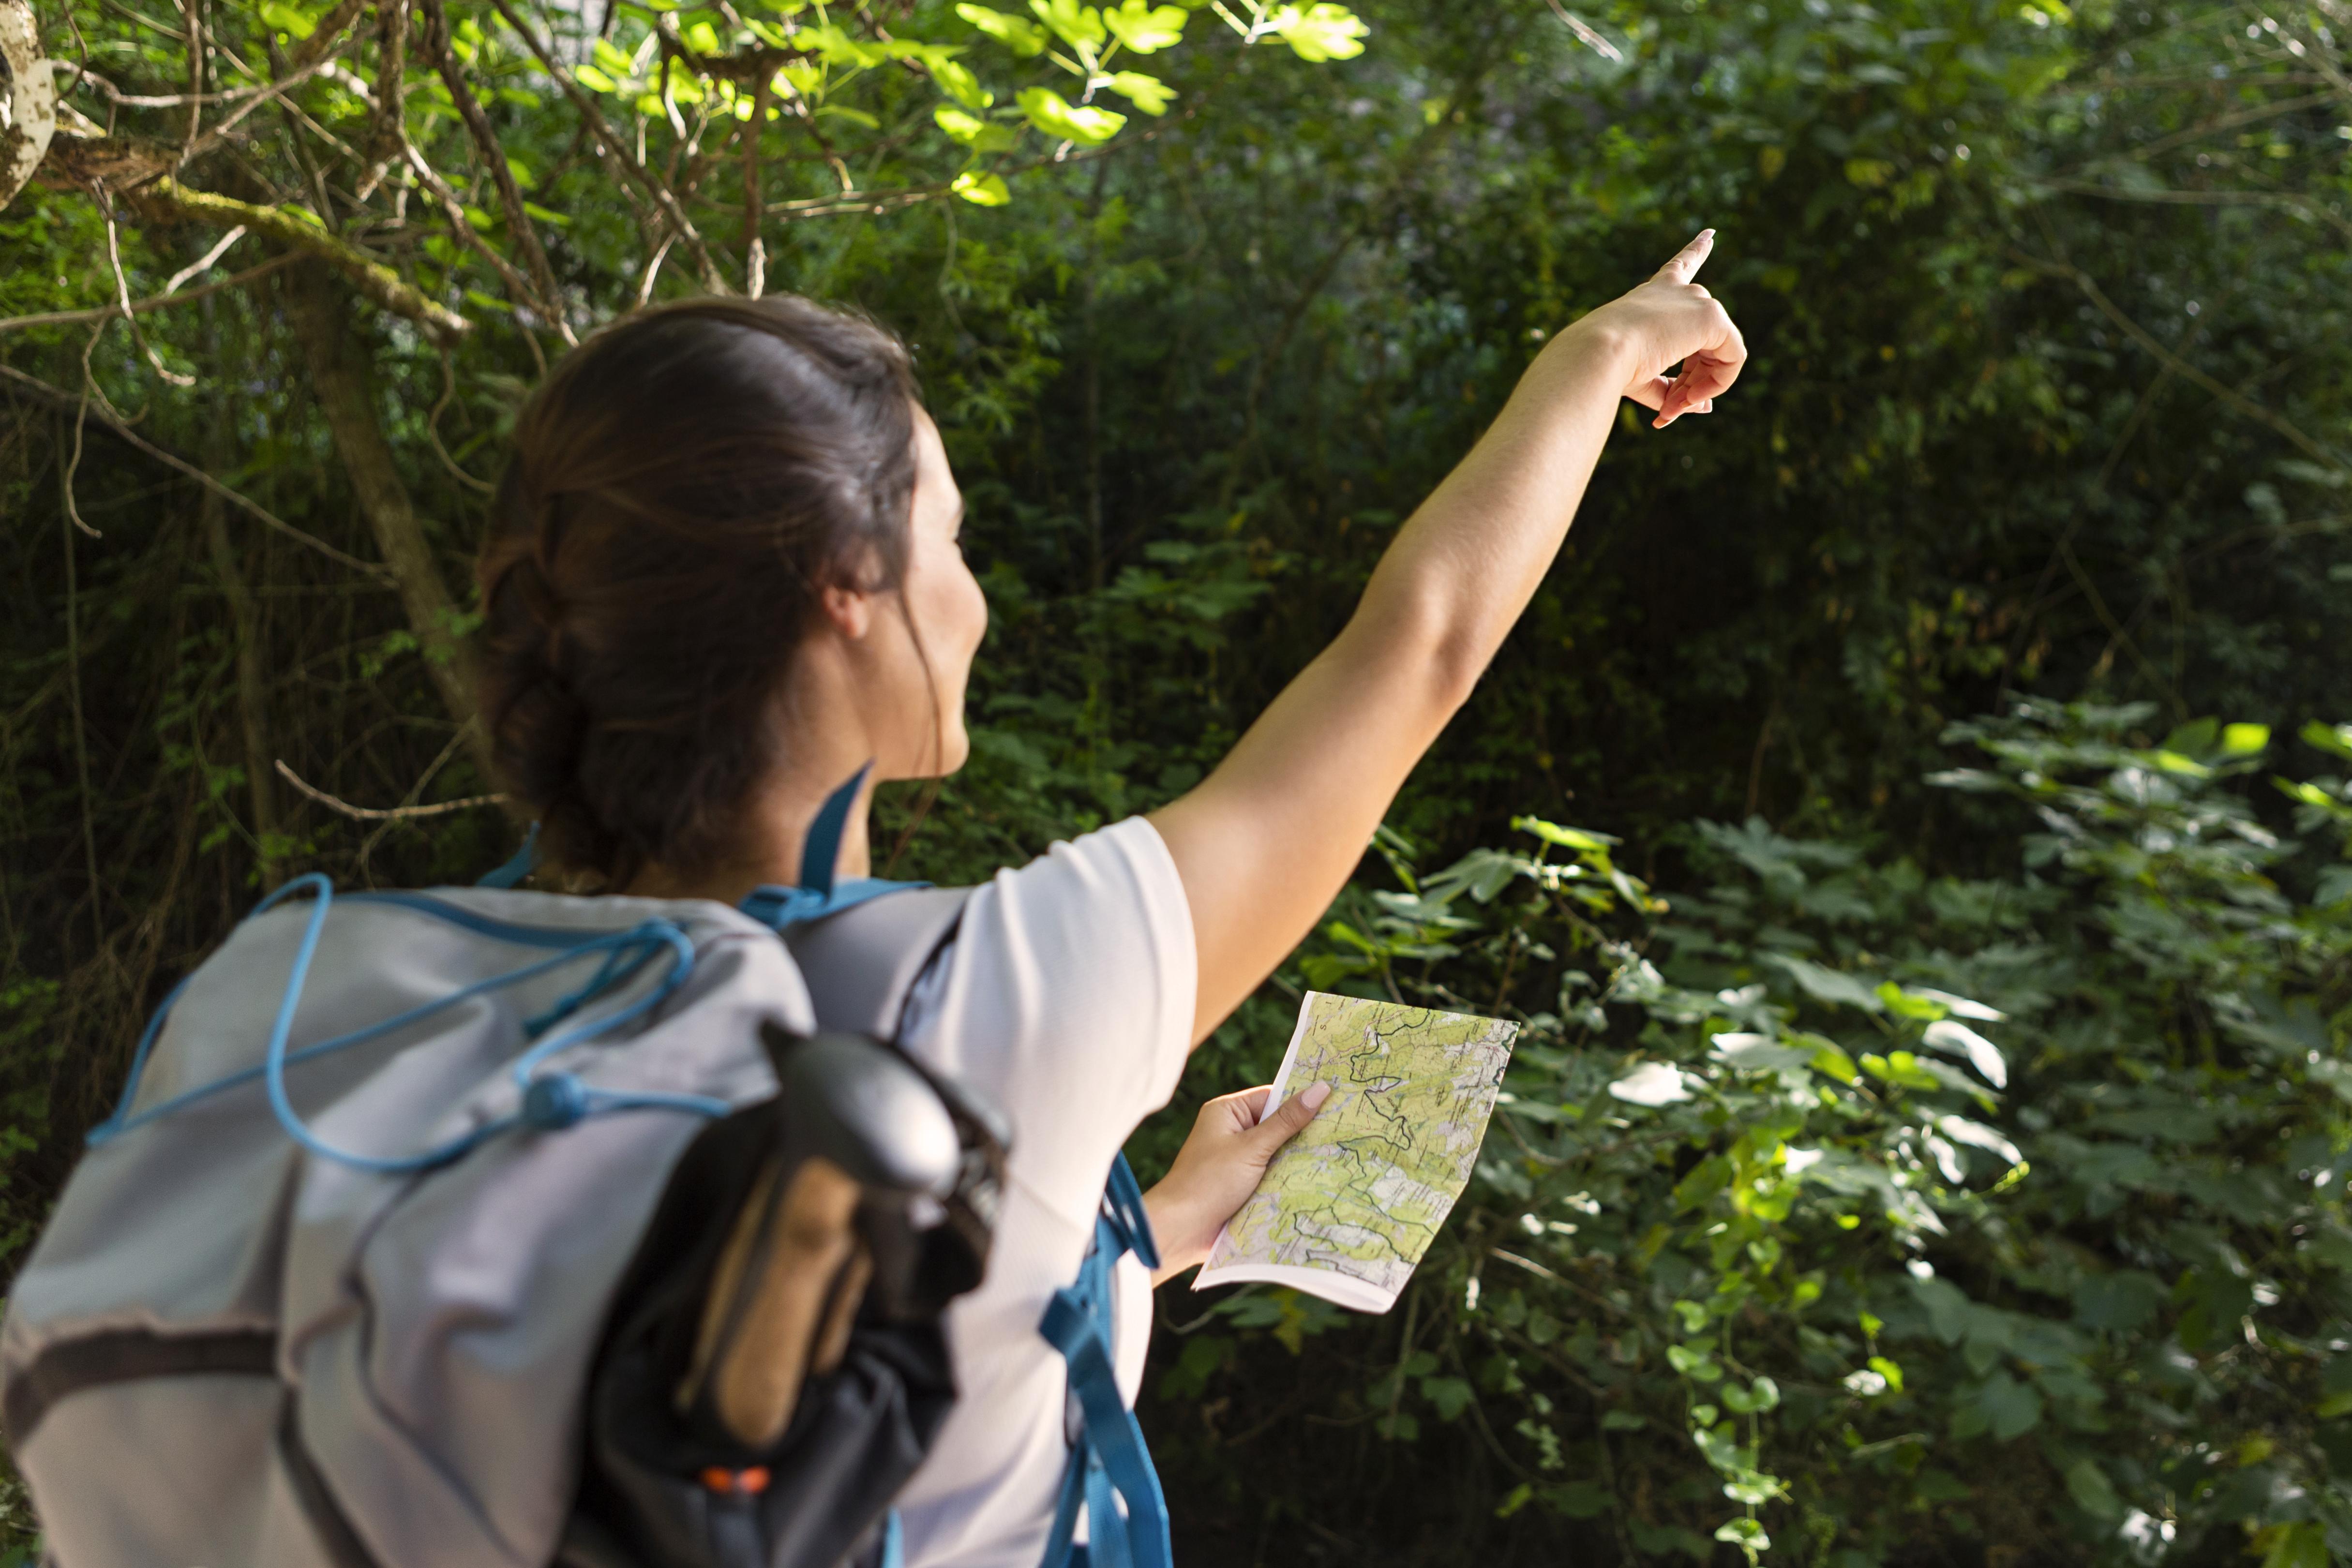
women, model, people, girl, photography, wilderness, botany, tree, forest, organism, hand, jungle, rainforest, plant, recreation, leisure